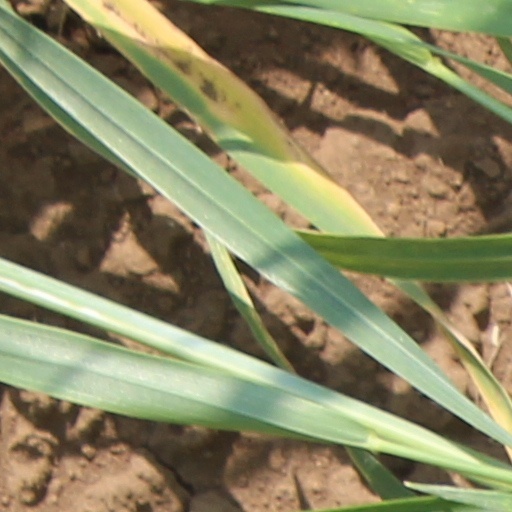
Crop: wheat